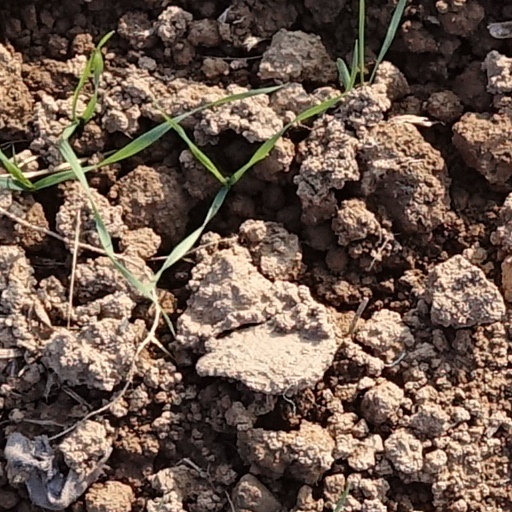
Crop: wheat